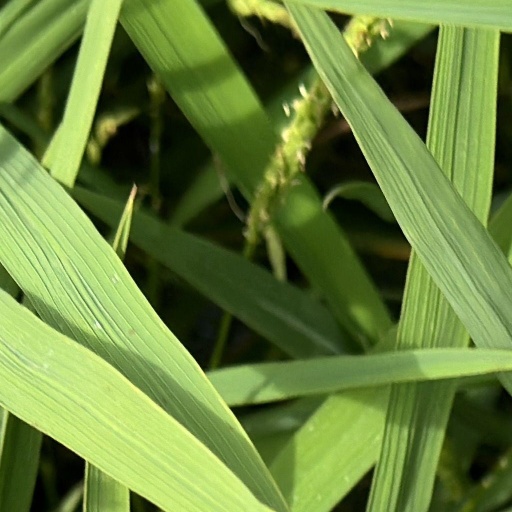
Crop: rice